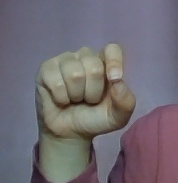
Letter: fa